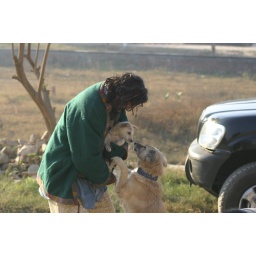
Thats Floppy standing up in her characteristic manner, to sniff the puppy in Annie's hands